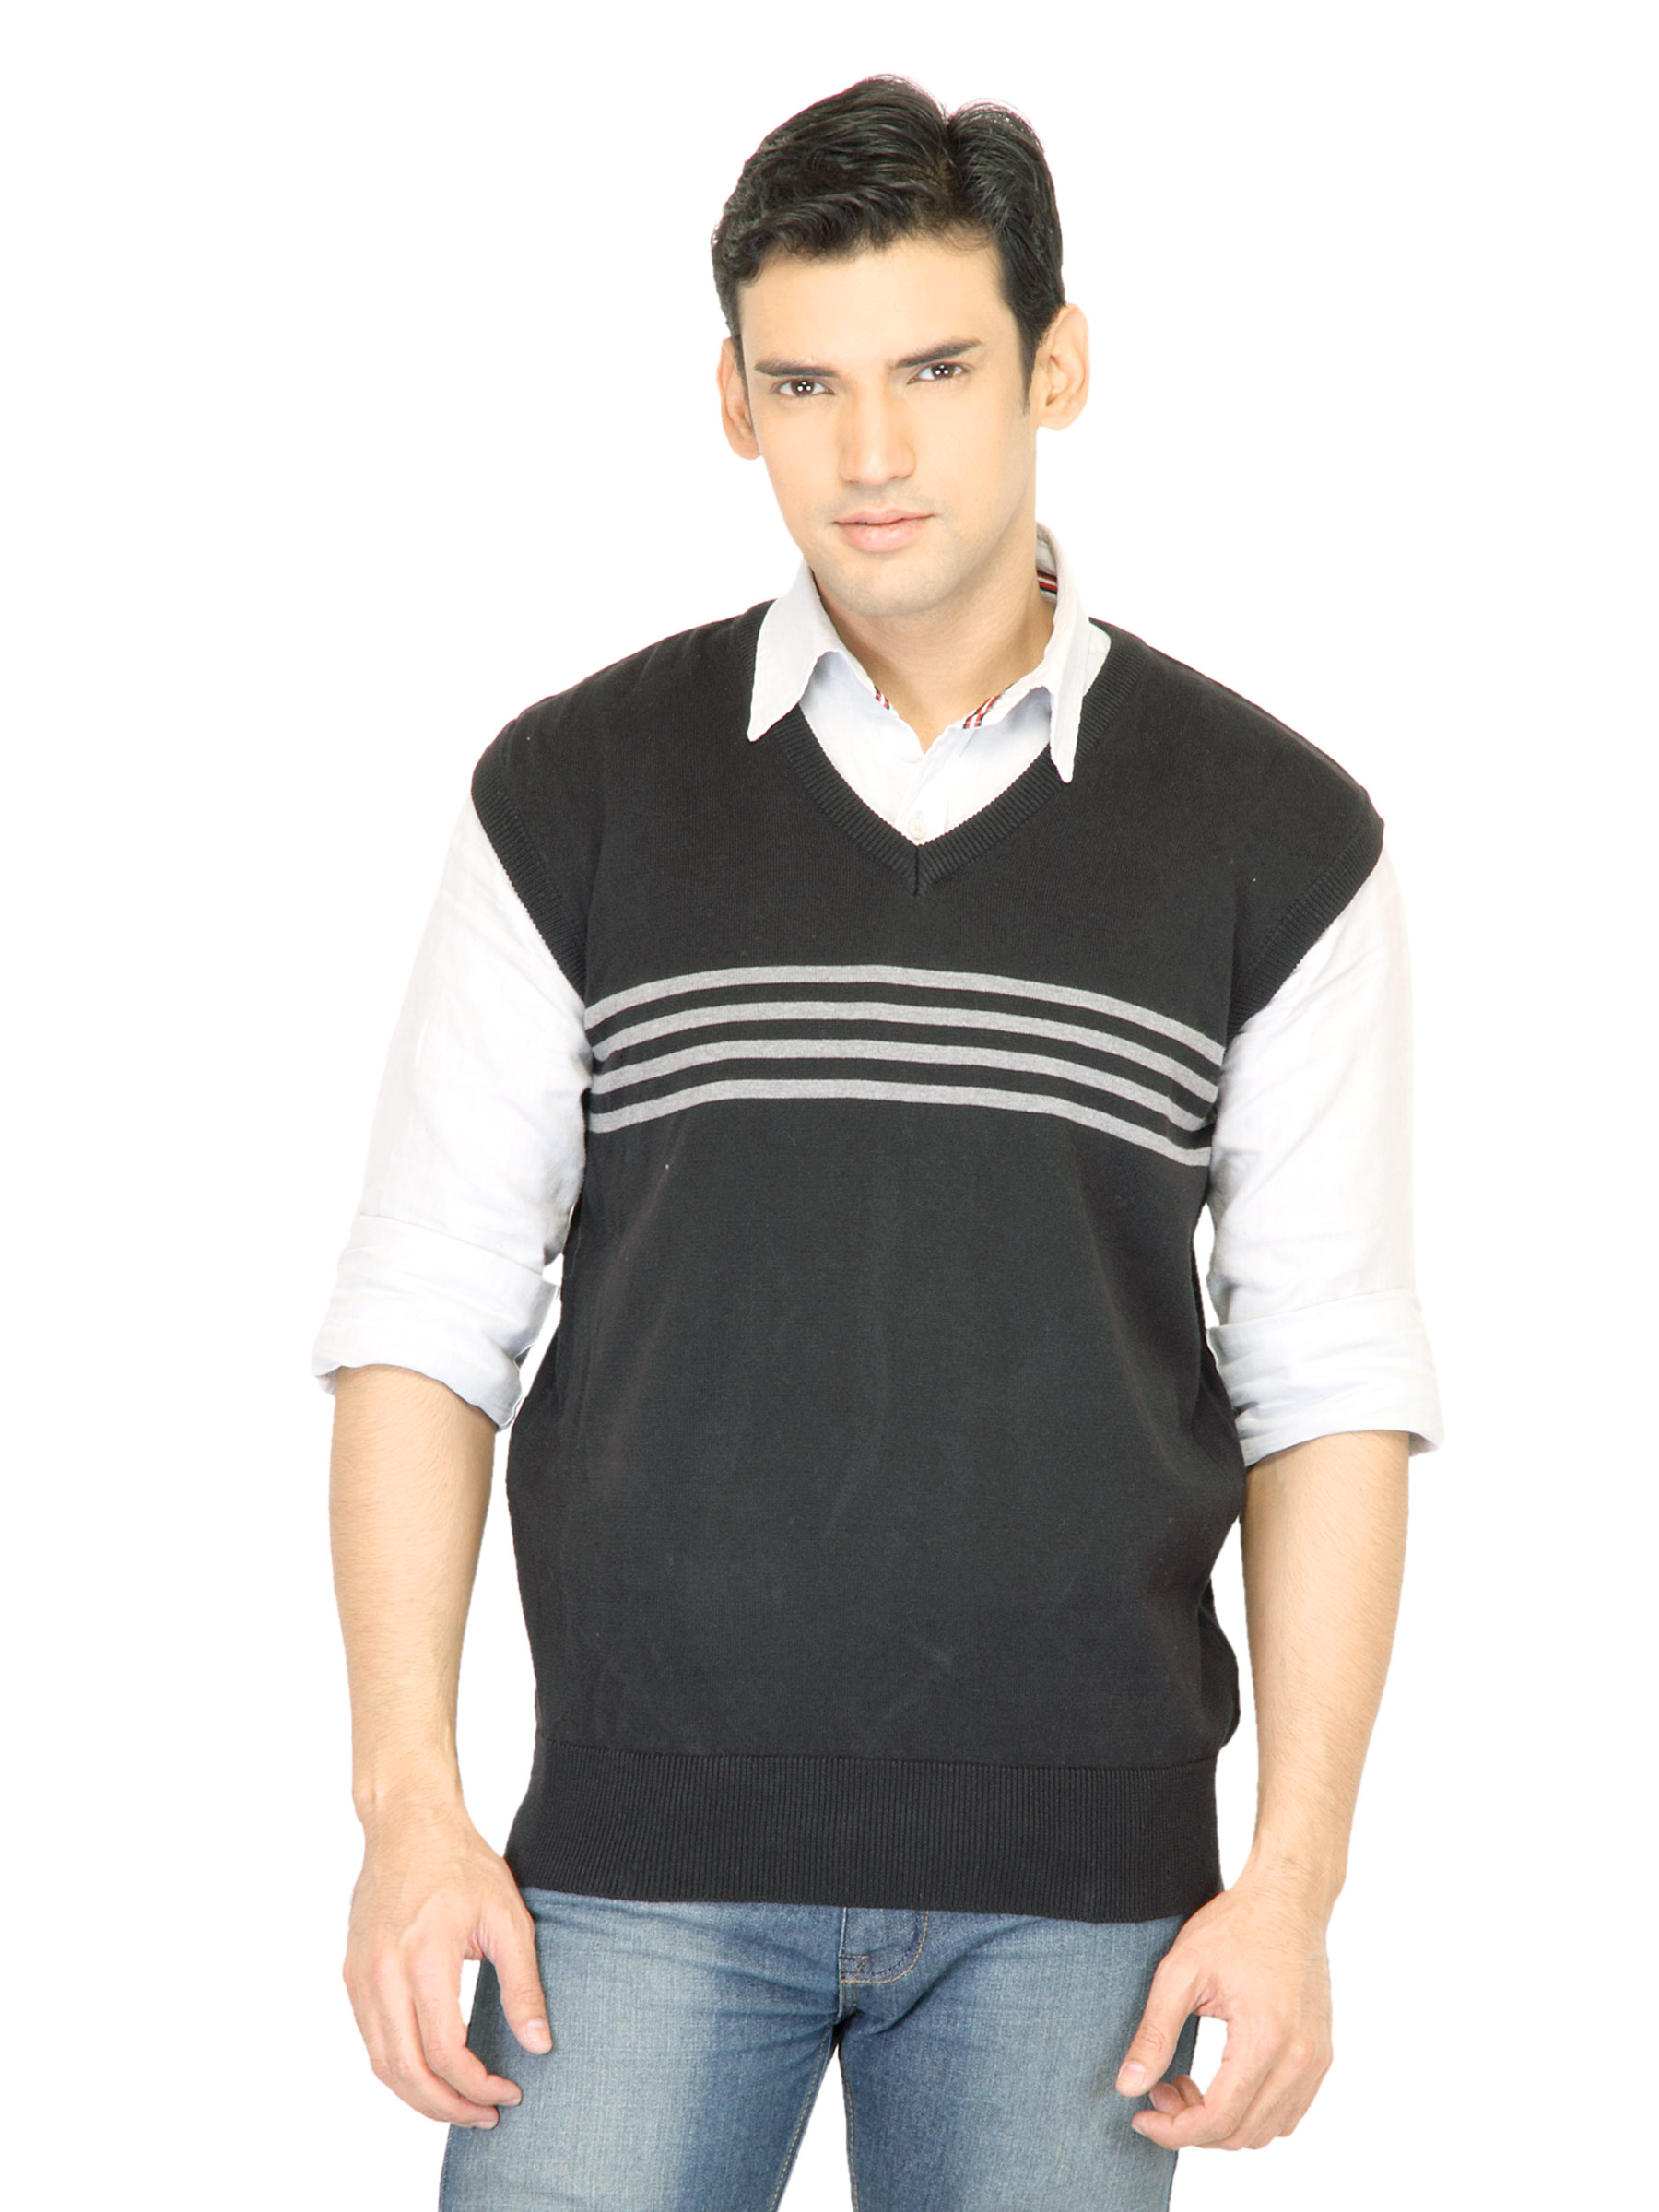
Genesis Men Solid Black Sweater
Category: Apparel / Topwear / Sweaters
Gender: Men
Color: Black
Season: Fall 2011
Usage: Casual